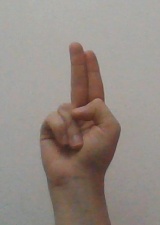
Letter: taa